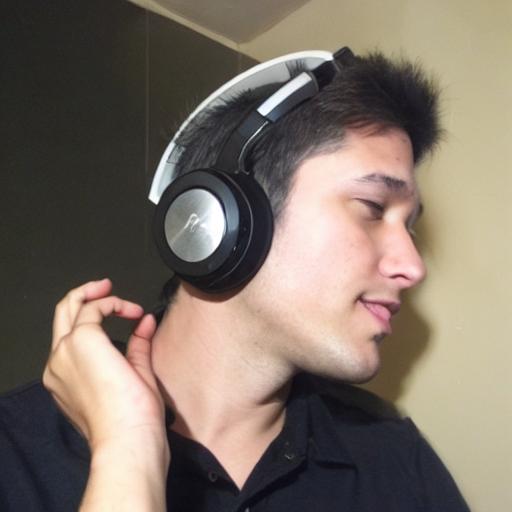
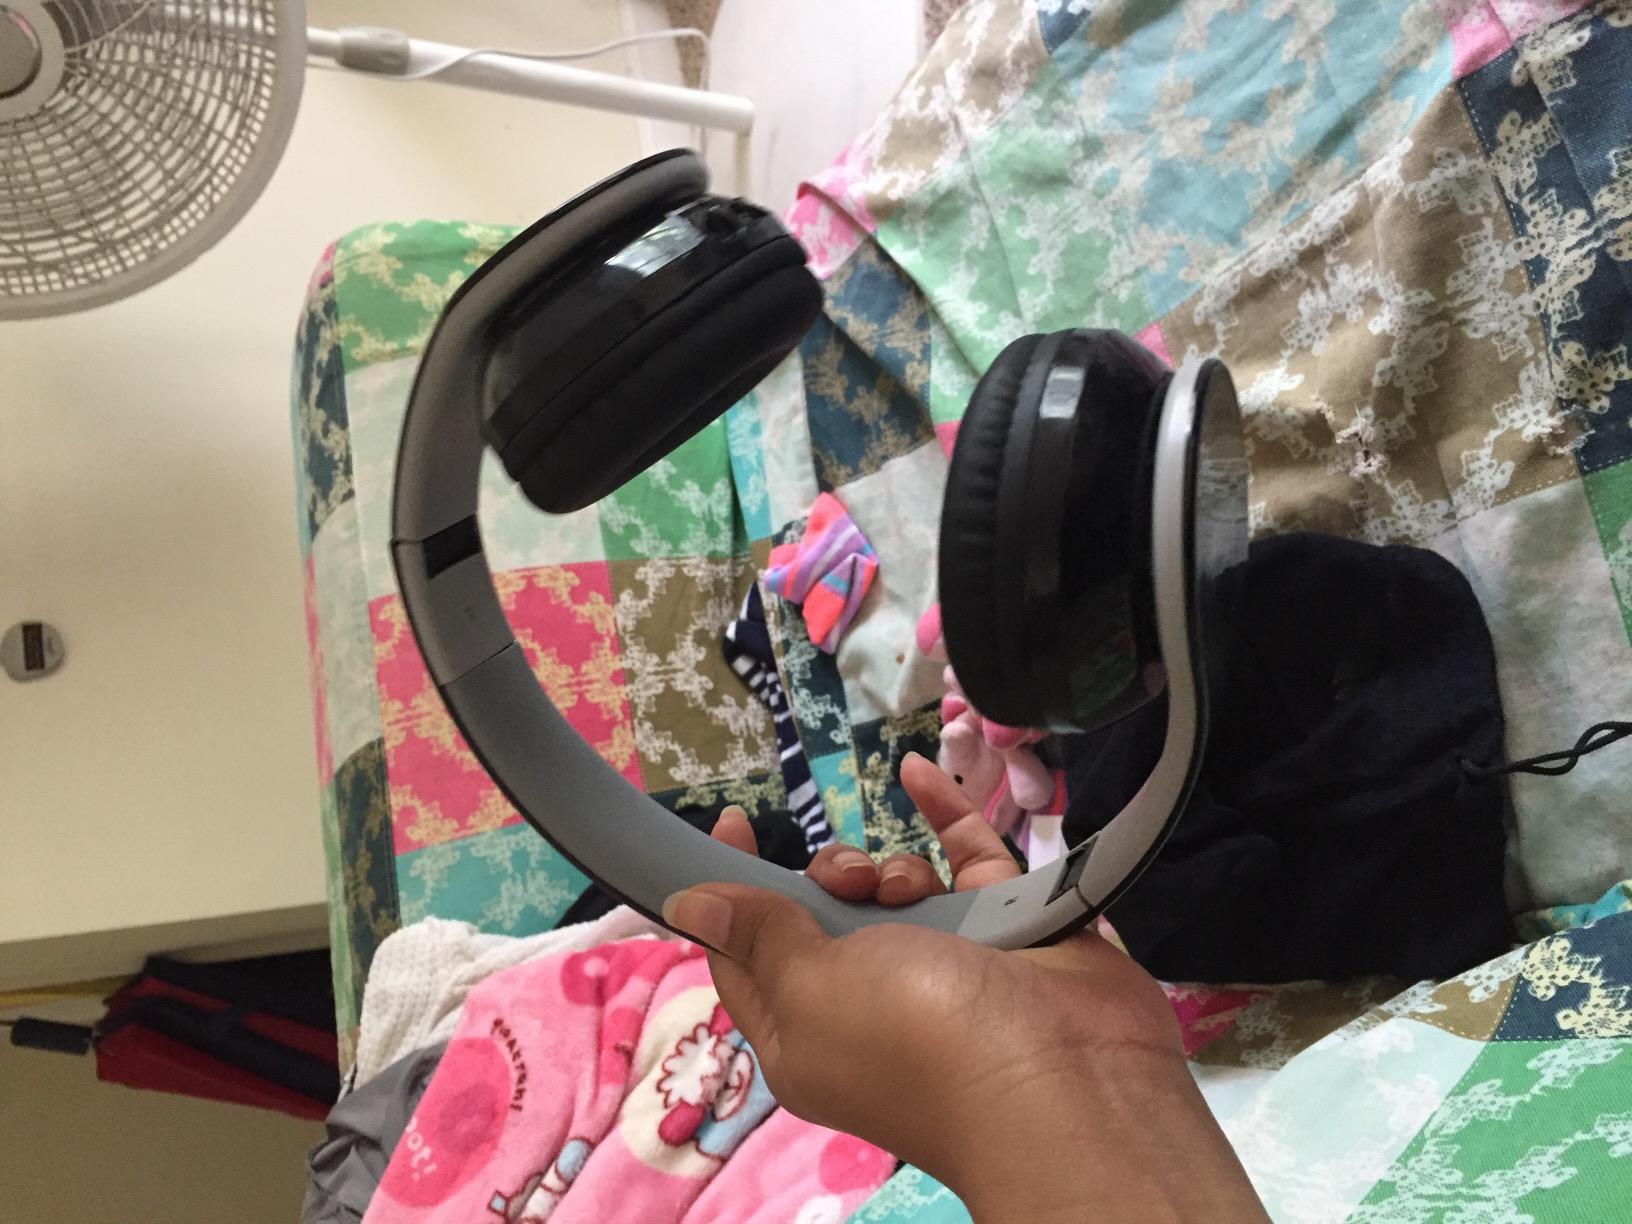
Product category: headphones
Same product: no